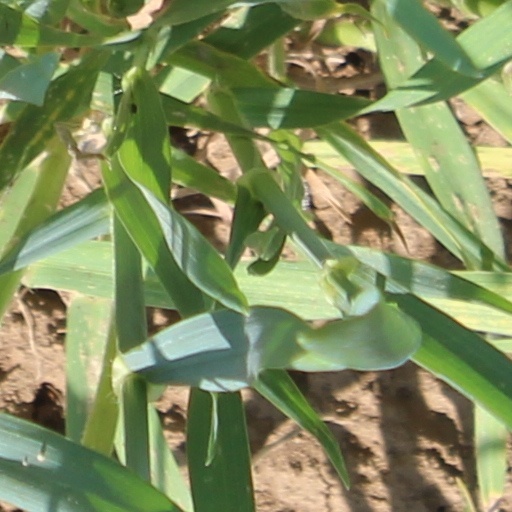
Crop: wheat